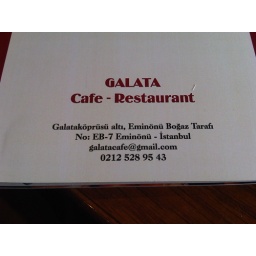
The place to have fresh grilled fish in Istanbul on Yeni Galata bridge